Zed Al Refai

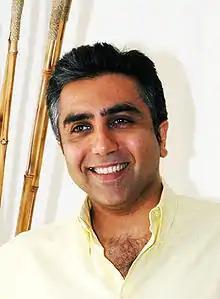
Zed Al Refai

Zed "Zeddy" Al Refai (born October 28, 1966) is a Kuwaiti climber. He was the first Arab to climb Mount Everest and the 46th person to climb all seven highest summits in the seven continents of the world.